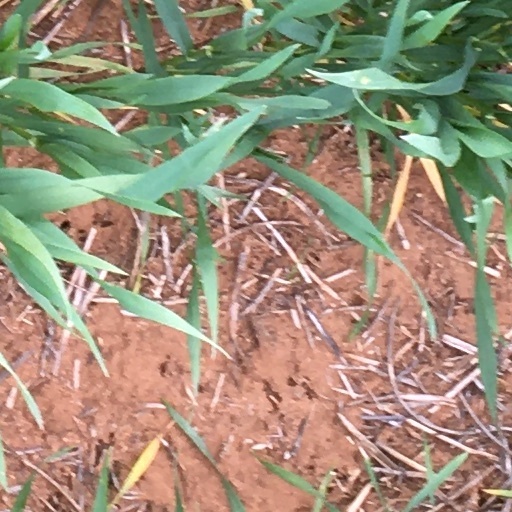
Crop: wheat